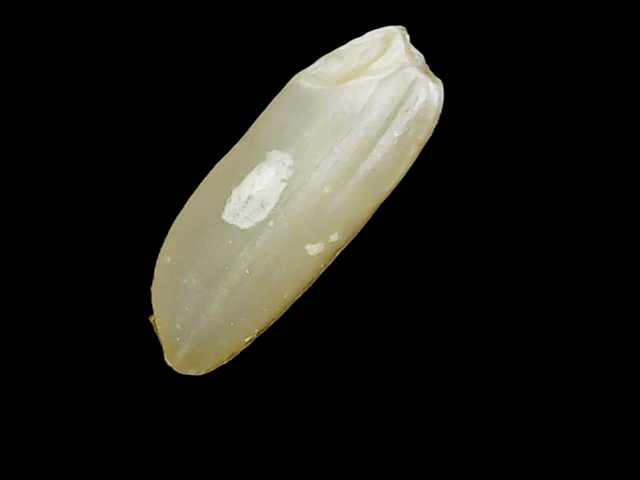
Rice variety: Binadhan12